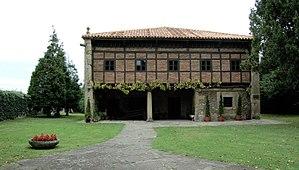
Pedro Velarde y Santillán est un militaire espagnol, connu pour sa participation au Soulèvement du Dos de Mayo de la Guerre d'indépendance espagnole.